Acetyl-CoA

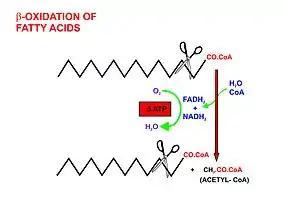
β-Oxidation of fatty acids

At low glucose levels, the production of acetyl-CoA is linked to β-oxidation of fatty acids. Fatty acids are first converted to acyl-CoA. Acyl-CoA is then degraded in a four-step cycle of oxidation, hydration, oxidation and thiolysis catalyzed by four respective enzymes, namely acyl-CoA dehydrogenase, enoyl-CoA hydratase, 3-hydroxyacyl-CoA dehydrogenase, and thiolase. The cycle produces a new fatty acid chain with two fewer carbons and acetyl-CoA as a byproduct.